Tocal College

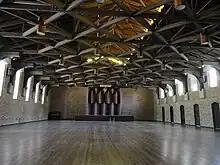
Interior of the main hall

The quadrangle is unified by the simple repetition of forms and structure, enhanced by the play of light and shadow, and by a limited palette of locally sourced materials; brick, timber, and terracotta tile, all chosen for their textural qualities. The rendition is reminiscent of traditional Japanese architecture, yet the selection of materials and their crafting is distinctly derived from local rural traditions. The hovering, low pitched, stepped roof planes of the campus buildings are swept low over the colonnades supported at their perimeter by robust posts of raw adzed Brushbox baulks, supported on sandstone plinths and girt by punched steel collar straps that add to the textual effect. Rubble drains, used in lieu of gutters, add texture to the ground plane. Copper gutters are only included where necessary over entrances and the like. A modular grid of 2,700mm (nine feet, zero inches) applied throughout orders the placement of structure and space. The repetition of colonnade posts, exposed projecting rafters, paired above each post, their ends painted white in traditional Japanese fashion, establishes a powerful unifying rhythm, intensified by the dark shadows cast on the ochre coloured pavement and walls. The unglazed terracotta tiled roofs have acquired a green tone of algae almost a verdigris colour that further adds to the rustic effect. Spaces between the main quadrangle buildings lead to smaller courtyards that are treated in the same manner.